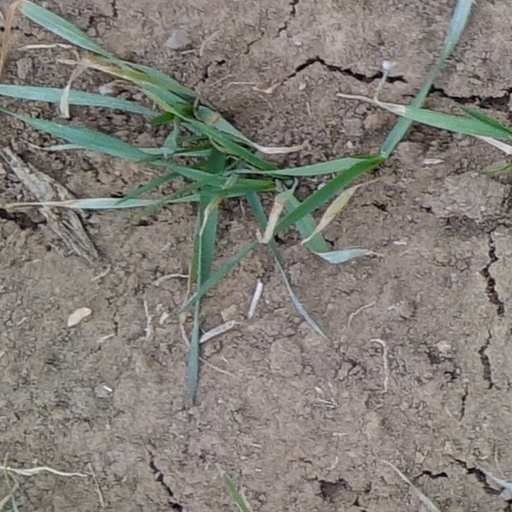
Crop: wheat